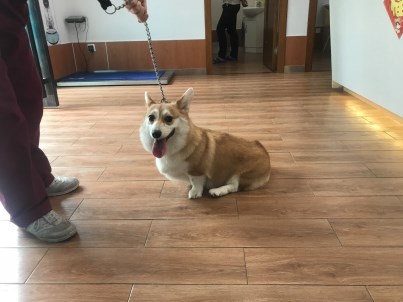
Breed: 2909-n000116-Cardigan